Château de Termes

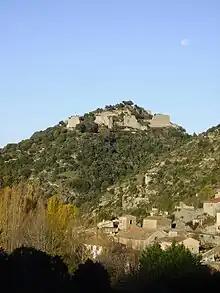
The ruins of the castle of Termes, on a hilltop above the little village

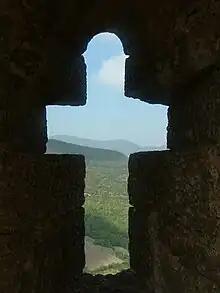
The cross-shaped window in the chapel of the castle, built by French architects at the end of the 13th century

The Château de Termes (Languedocien: "Castèl de Tèrme") is a ruined castle near the village of Termes in the Aude "département" of France. It is one of the so-called Cathar castles.